Marble Arch Caves

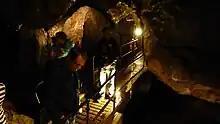
An elevated section of the walkway between New Chamber and Pool Chamber

By the mid-1960s a number of advancements had been made in cave diving, by which method speleologists had extended their explorations into caves beyond the sumps that would normally have halted progress. In December 1966 divers Dave Cobley and Mike Boon made preparations to dive Sump 1 in Skreen Hill passage. Before making the dive however, they investigated a small dry passage leading off on the left bank of the lake, finding it to be blocked at the end by unstable boulders in the roof. The cavers removed one of the boulders to reveal a way on, which led via a dry route to the far side of Sump 1. The new section of river passage beyond was named Skreen Hill 2, and a further inlet passage was named Legnabrocky Way. A notable feature of the Legnabrocky Way is the Giant's Hall, a large chamber 60 m long, 30 m high and 15 m wide (200×98×49 ft). Despite only carrying a small stream, the Legnabrocky Way is the largest section of passage in Marble Arch Cave.